Church of Saint Matthew of Zolná

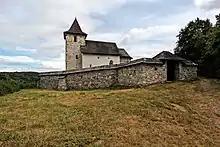
Church of Saint Matthew of Zolná

Church of Saint Matthew of Zolná is a Roman Catholic church situated in the suburb of Zolná in the city of Zvolen.